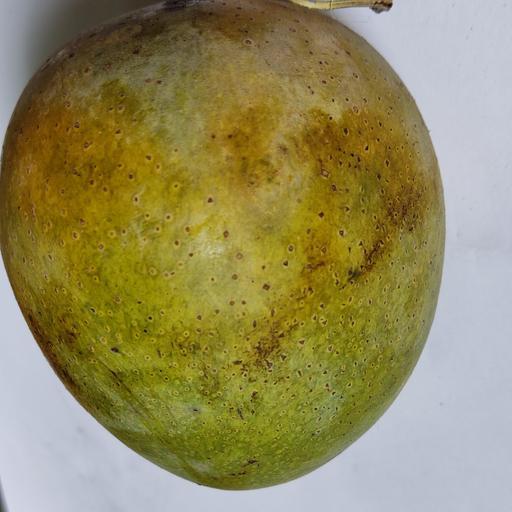
Crop type: Mango_Himsagar